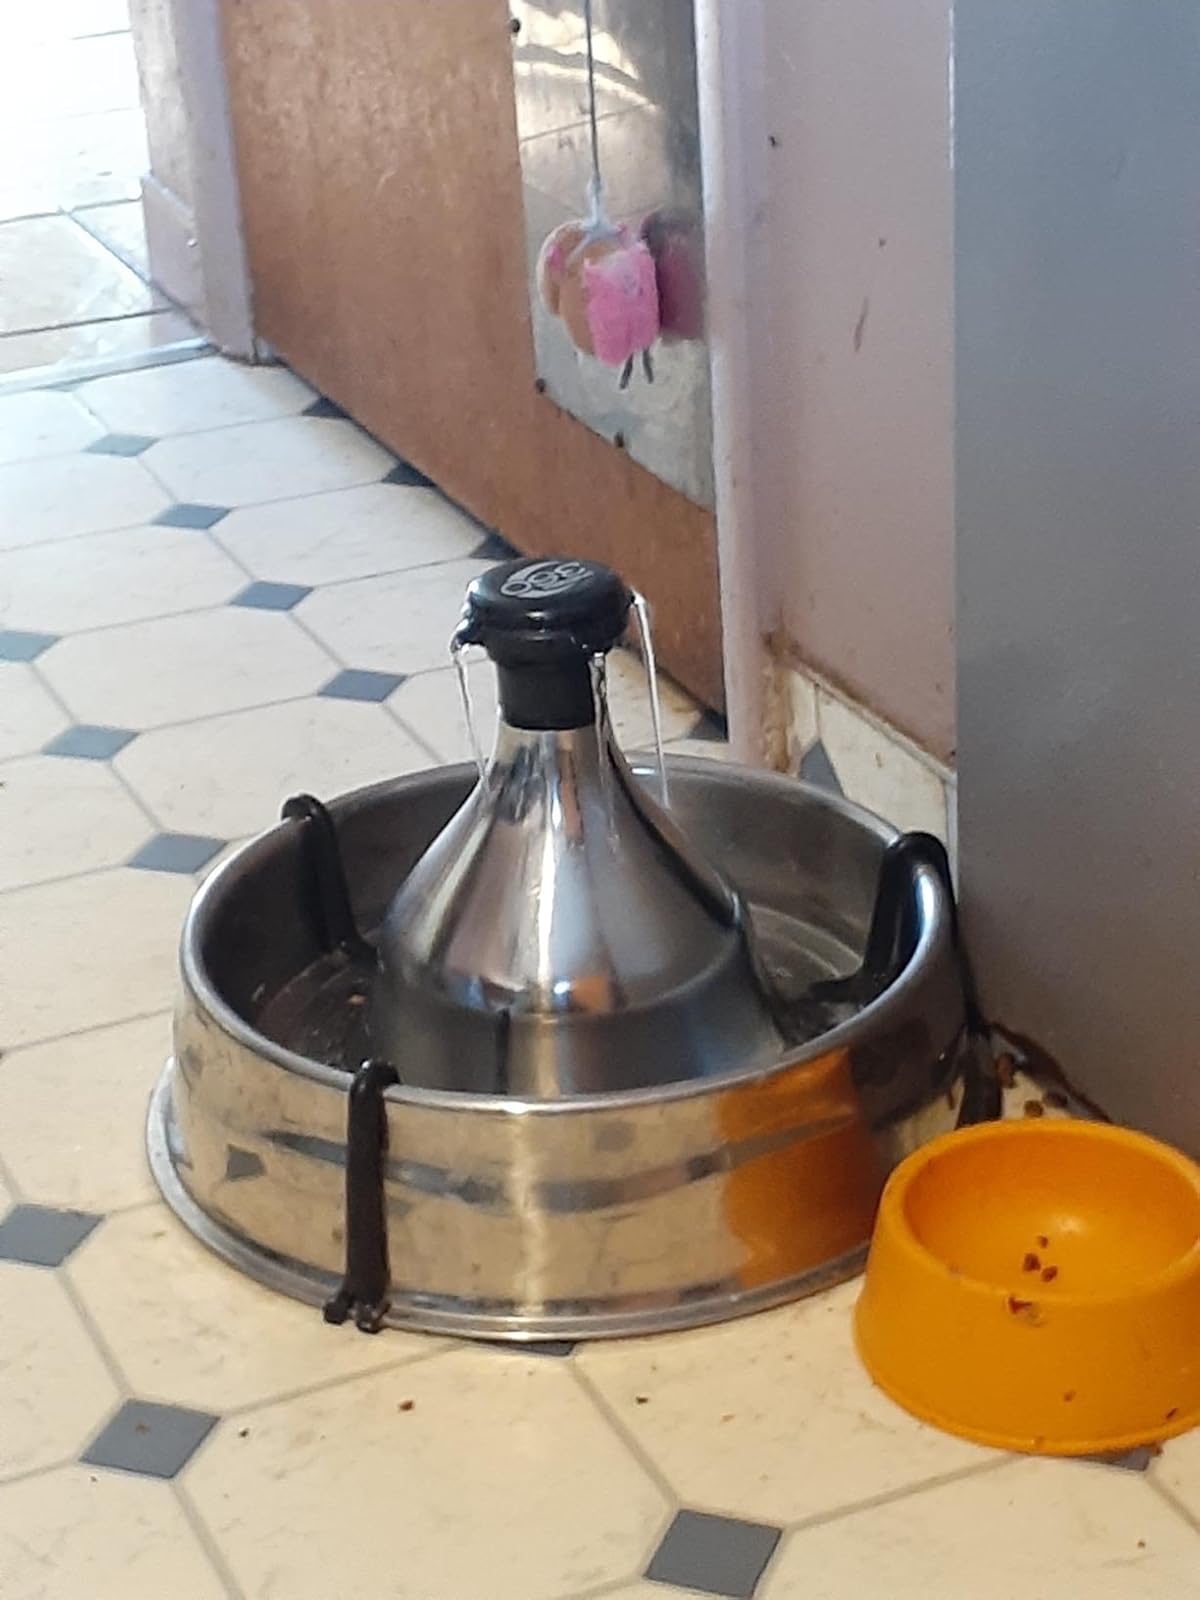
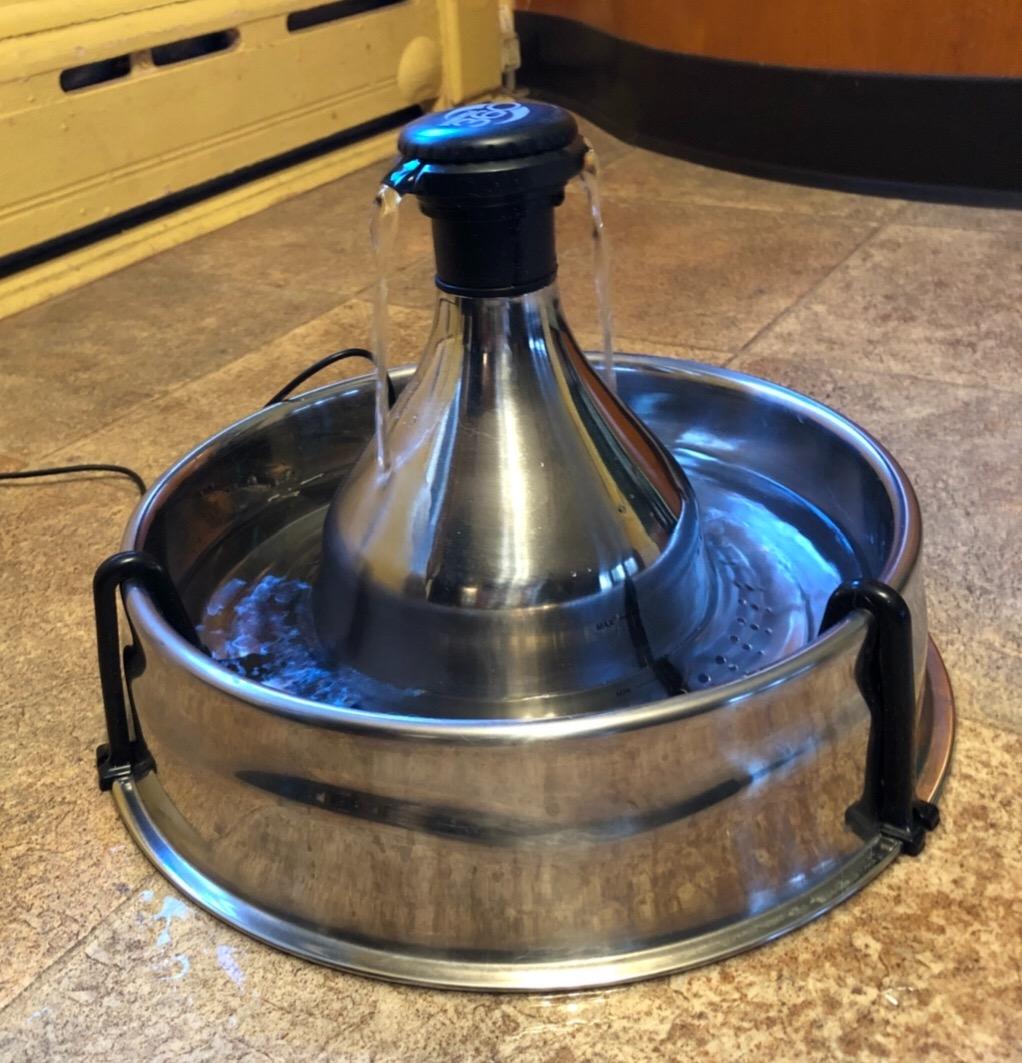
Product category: items_bowl
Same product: yes